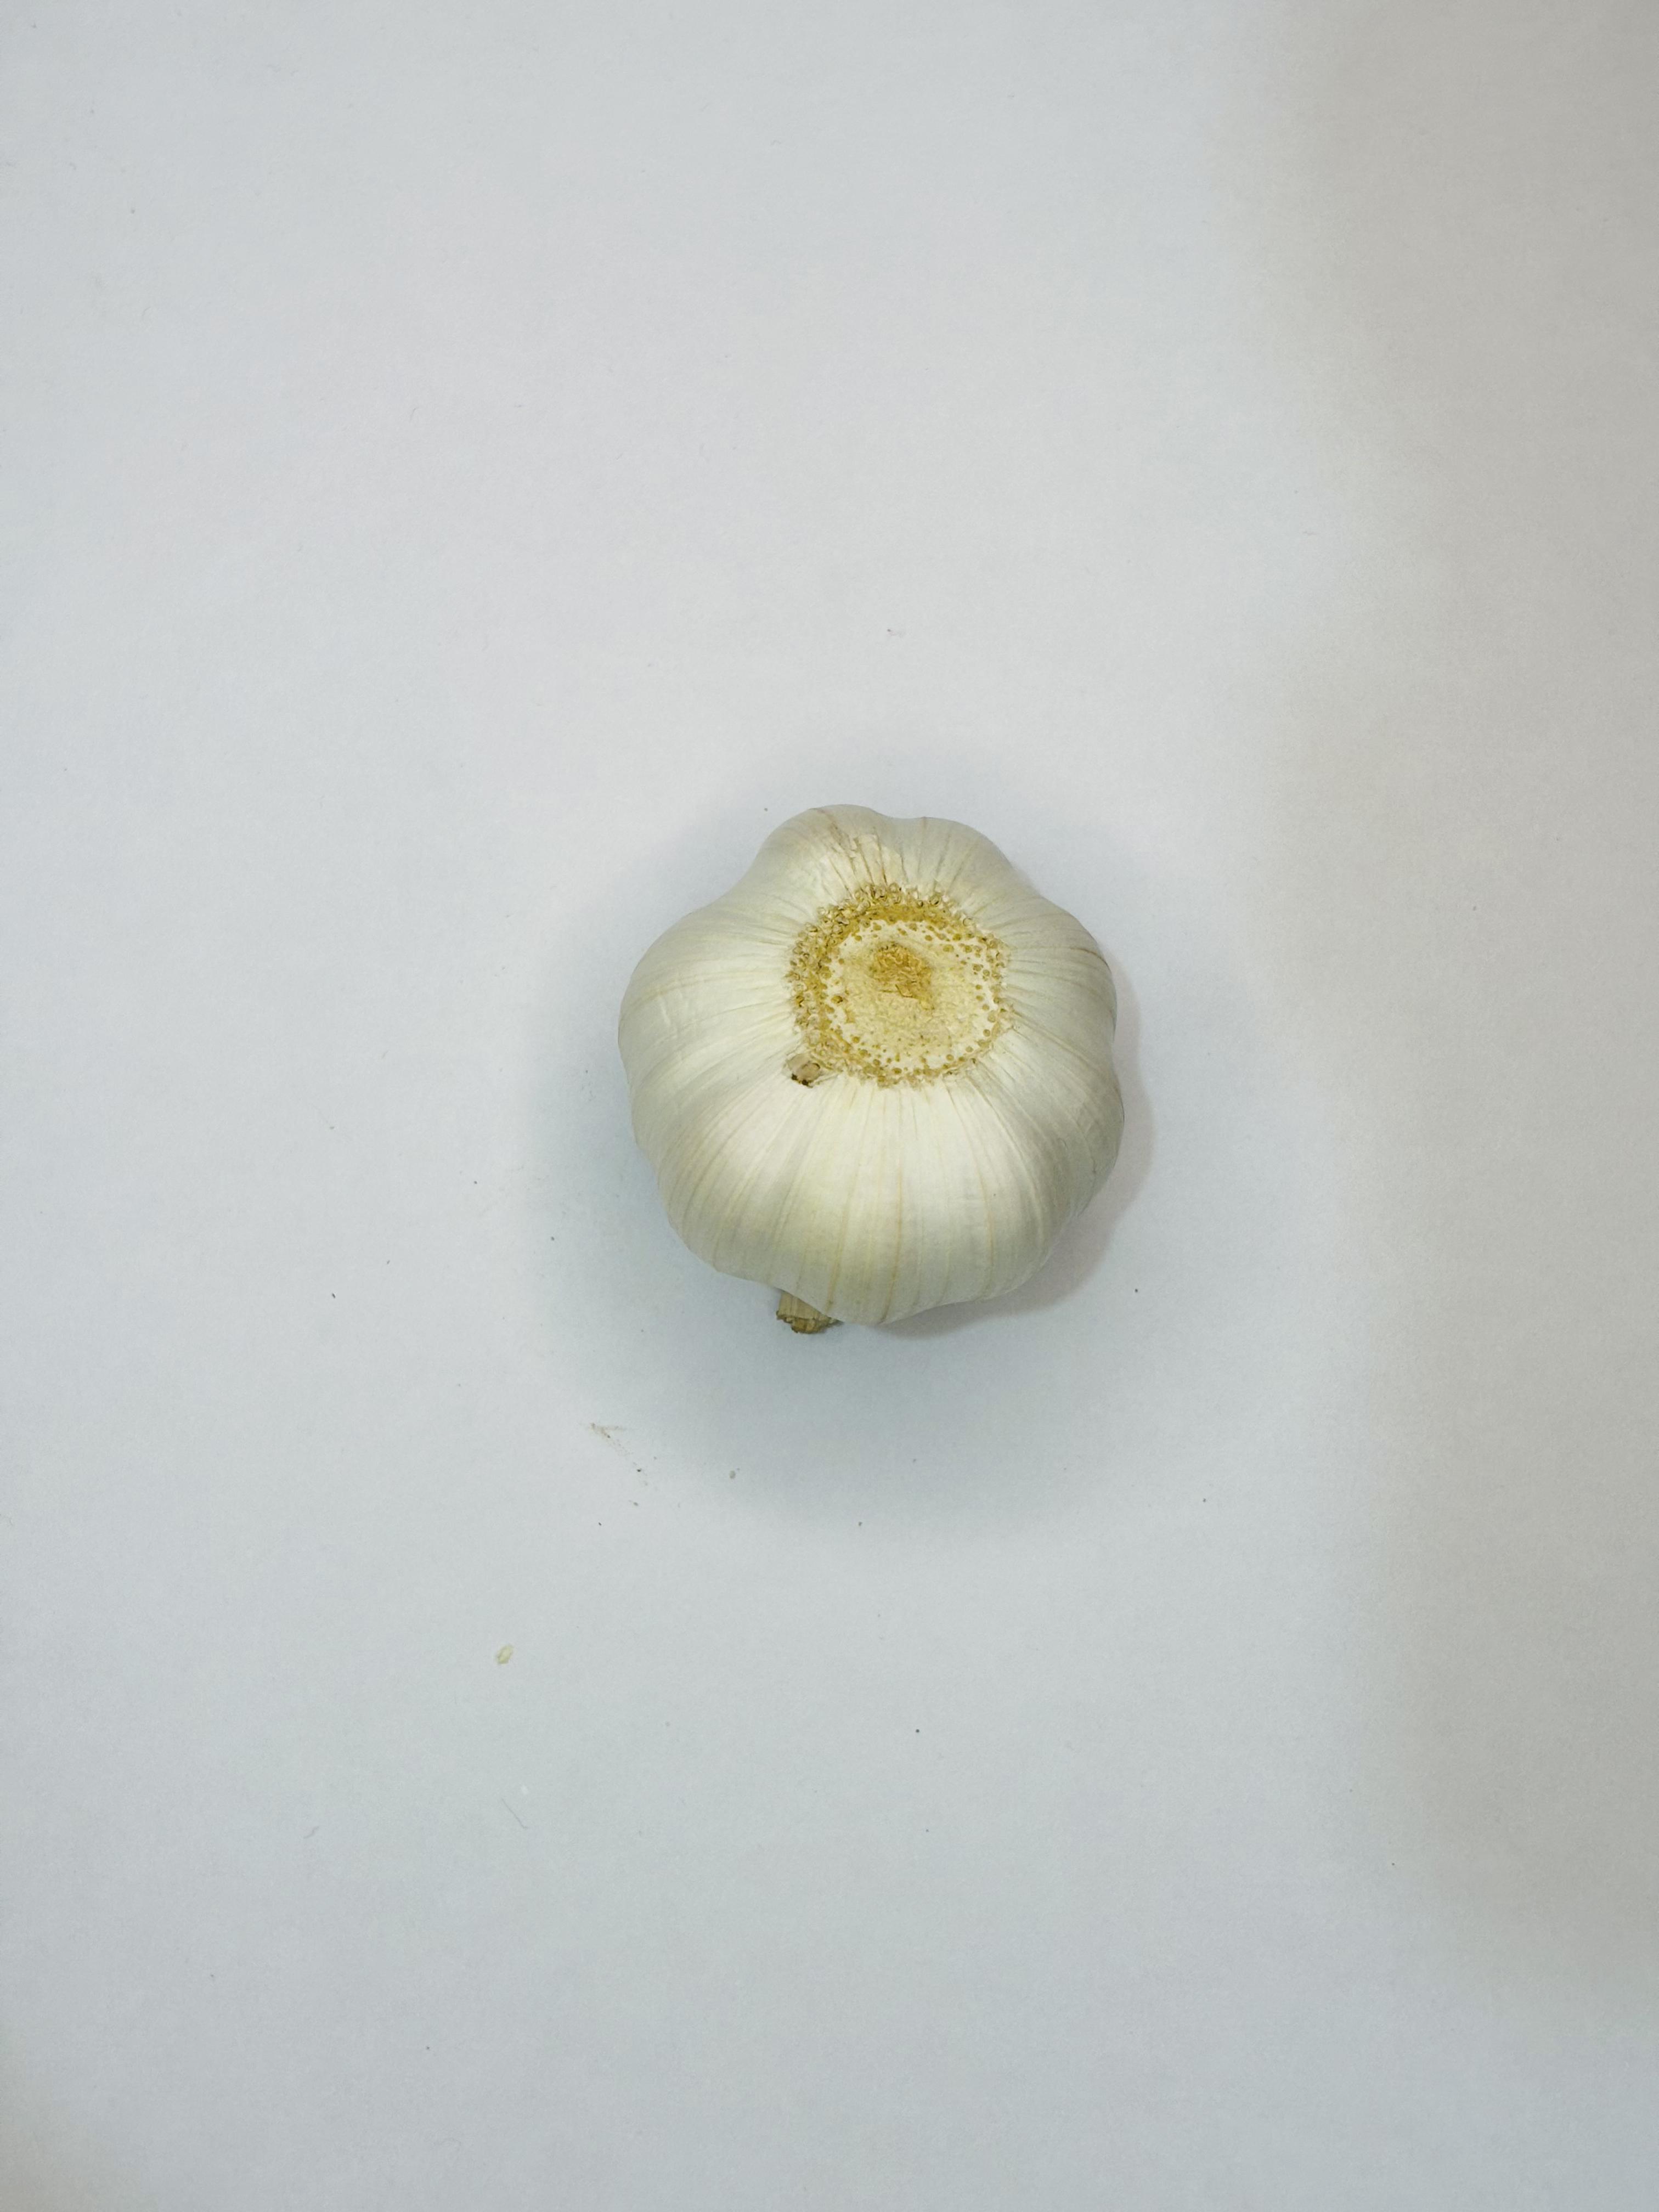
Label: Garlic